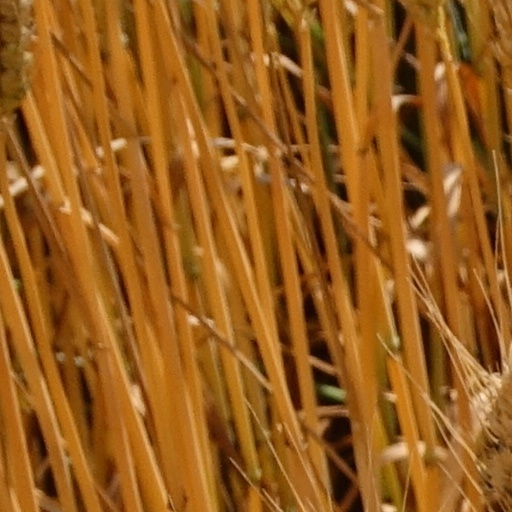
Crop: wheat